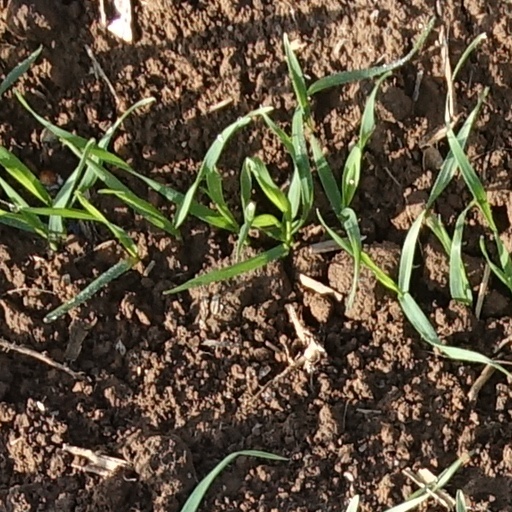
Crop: wheat